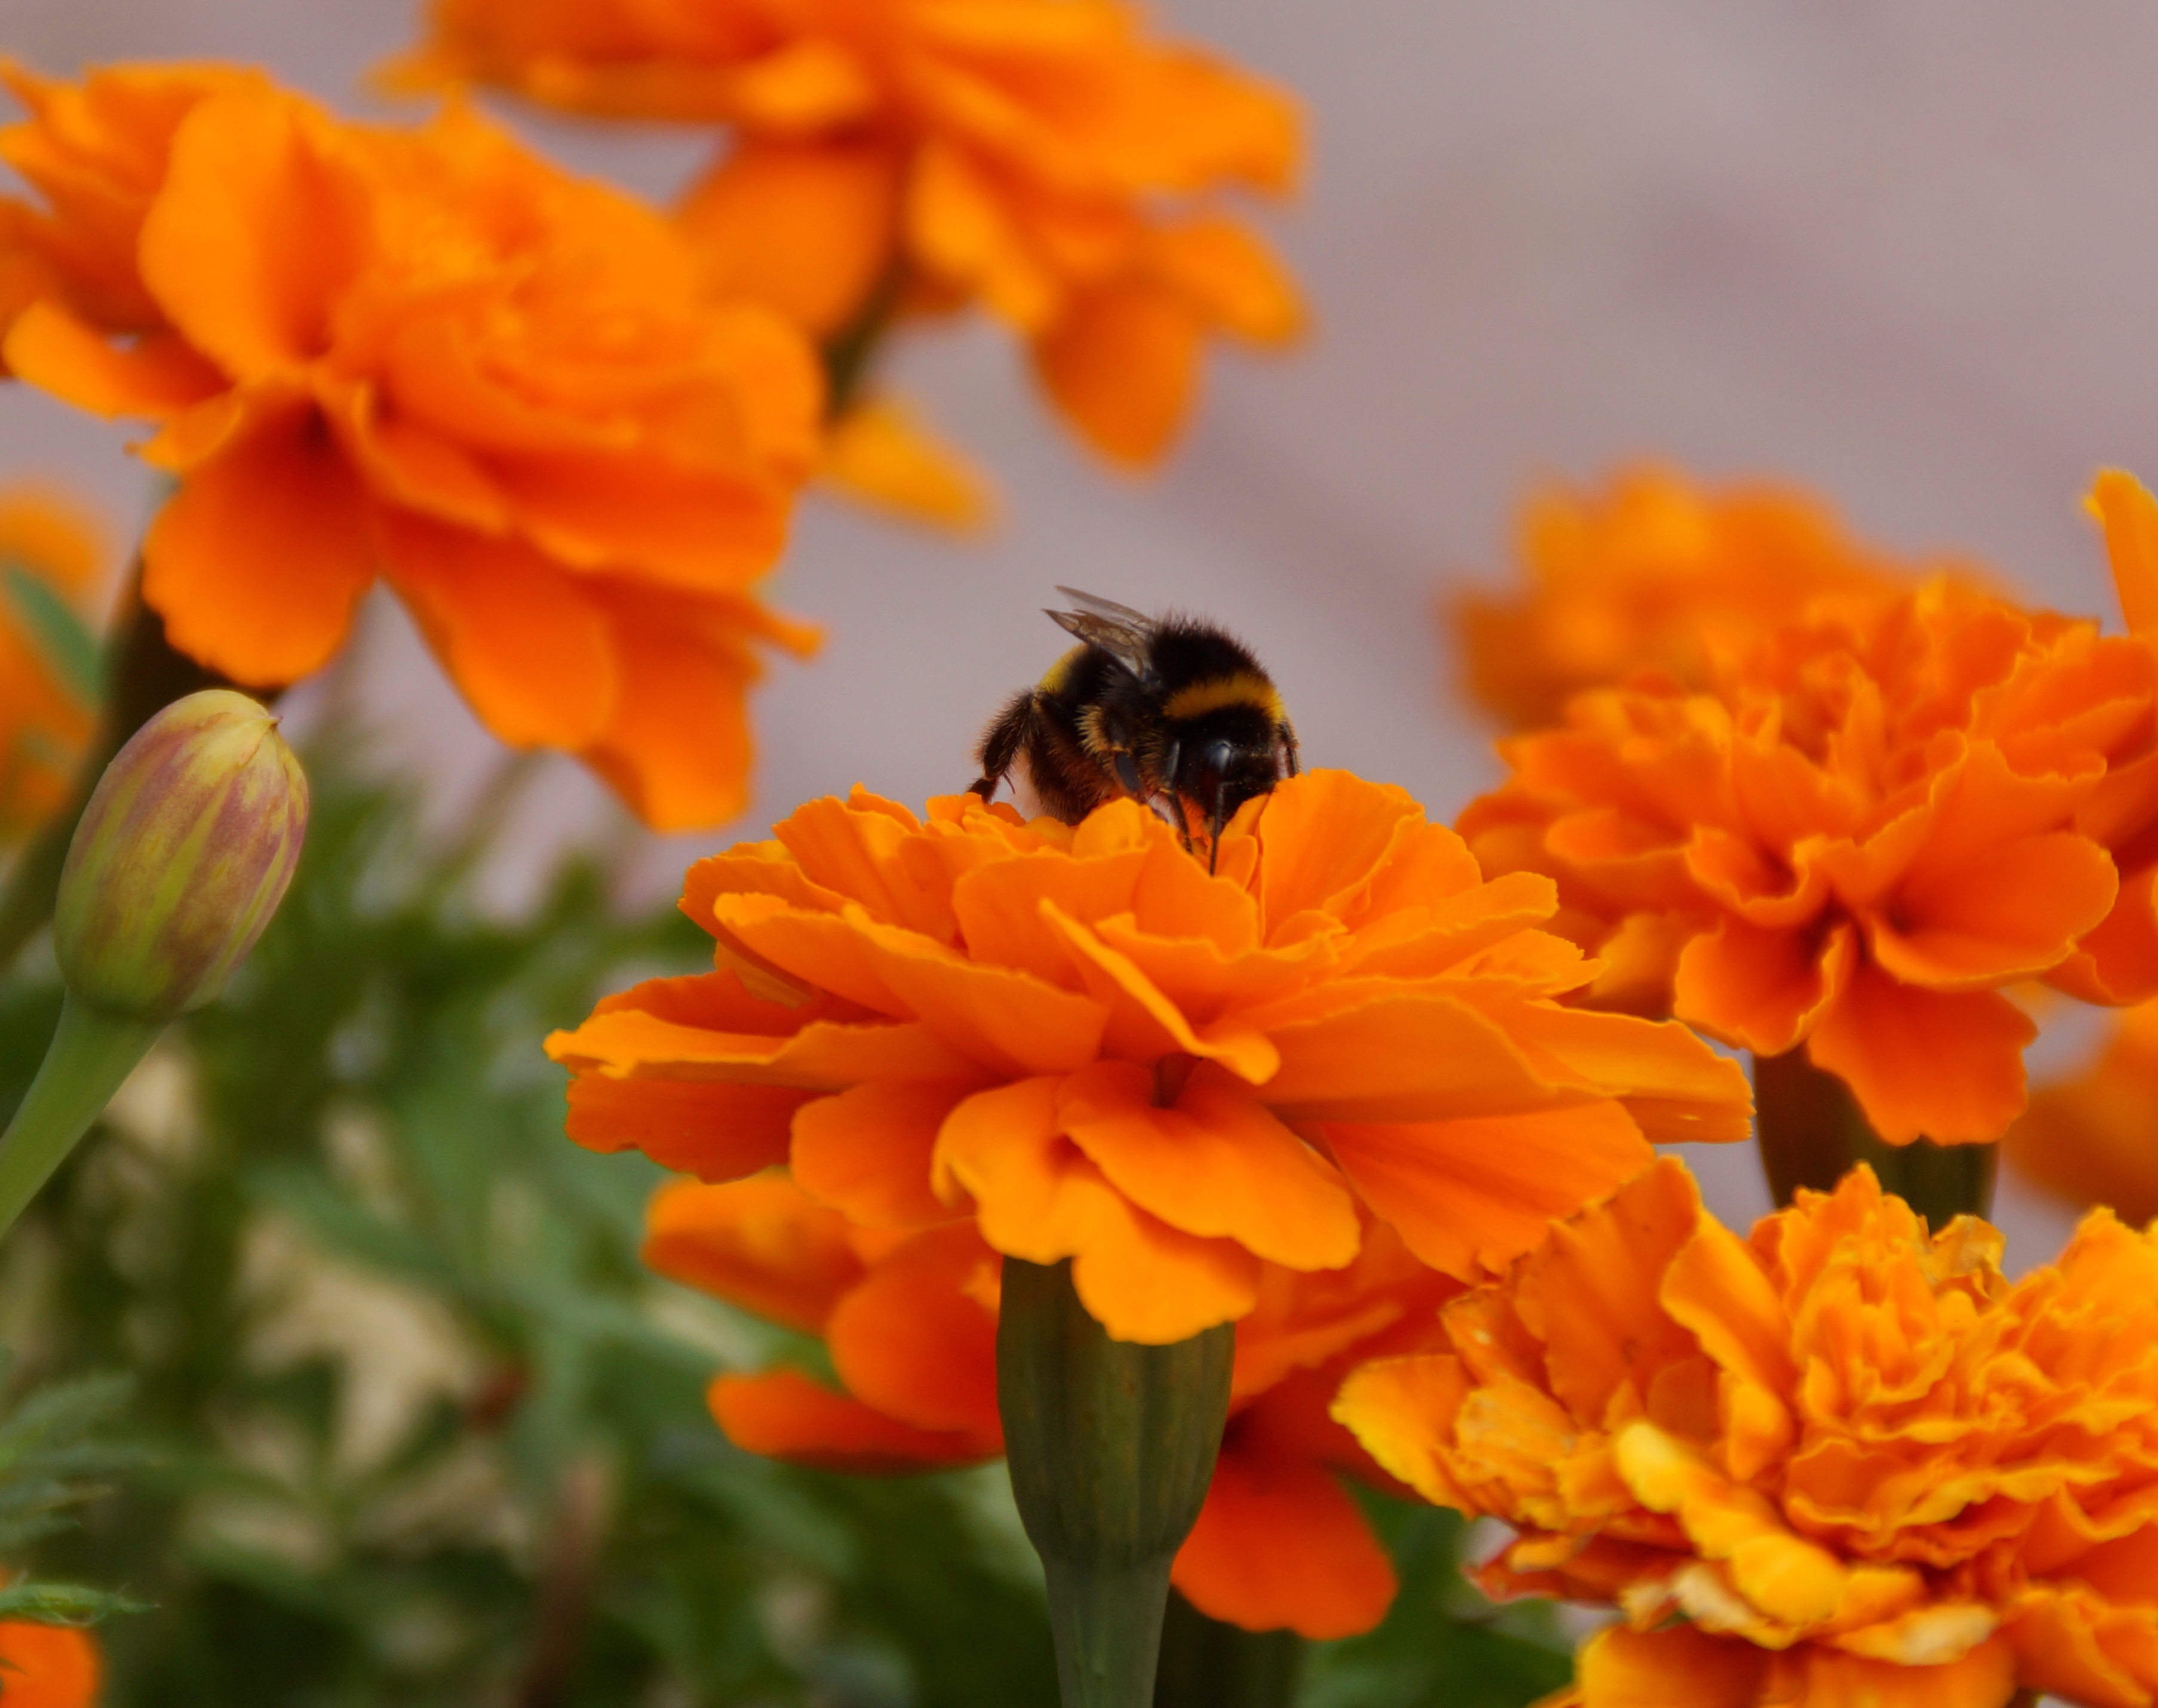
nature, plant, flower, petal, bloom, orange, pollen, herb, insect, macro, botany, butterfly, yellow, closeup, flora, fauna, invertebrate, wildflower, flowers, bee, insects, bumblebee, nectar, macro photography, flowering plant, calendula, flying insect, collects nectar, annual plant